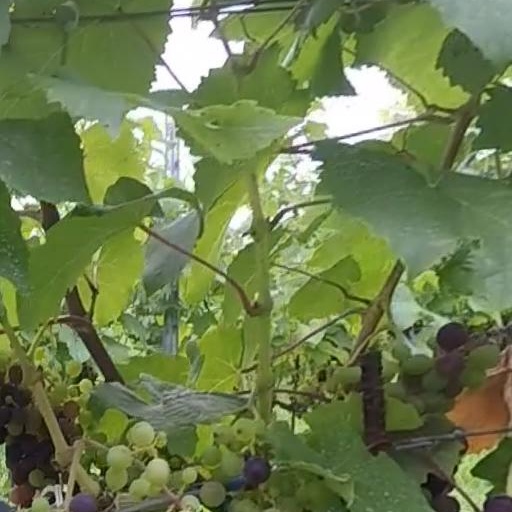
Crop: grape